Gettysburg Address

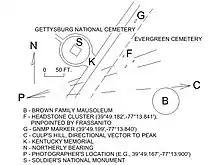

Outside of both entrances to present-day Gettysburg National Cemetery, there are two historical markers, which read: